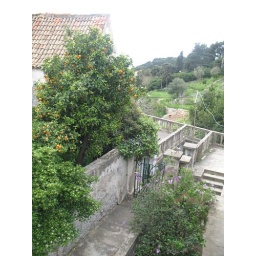
Wild orange trees were plentiful in Dubrovnik.